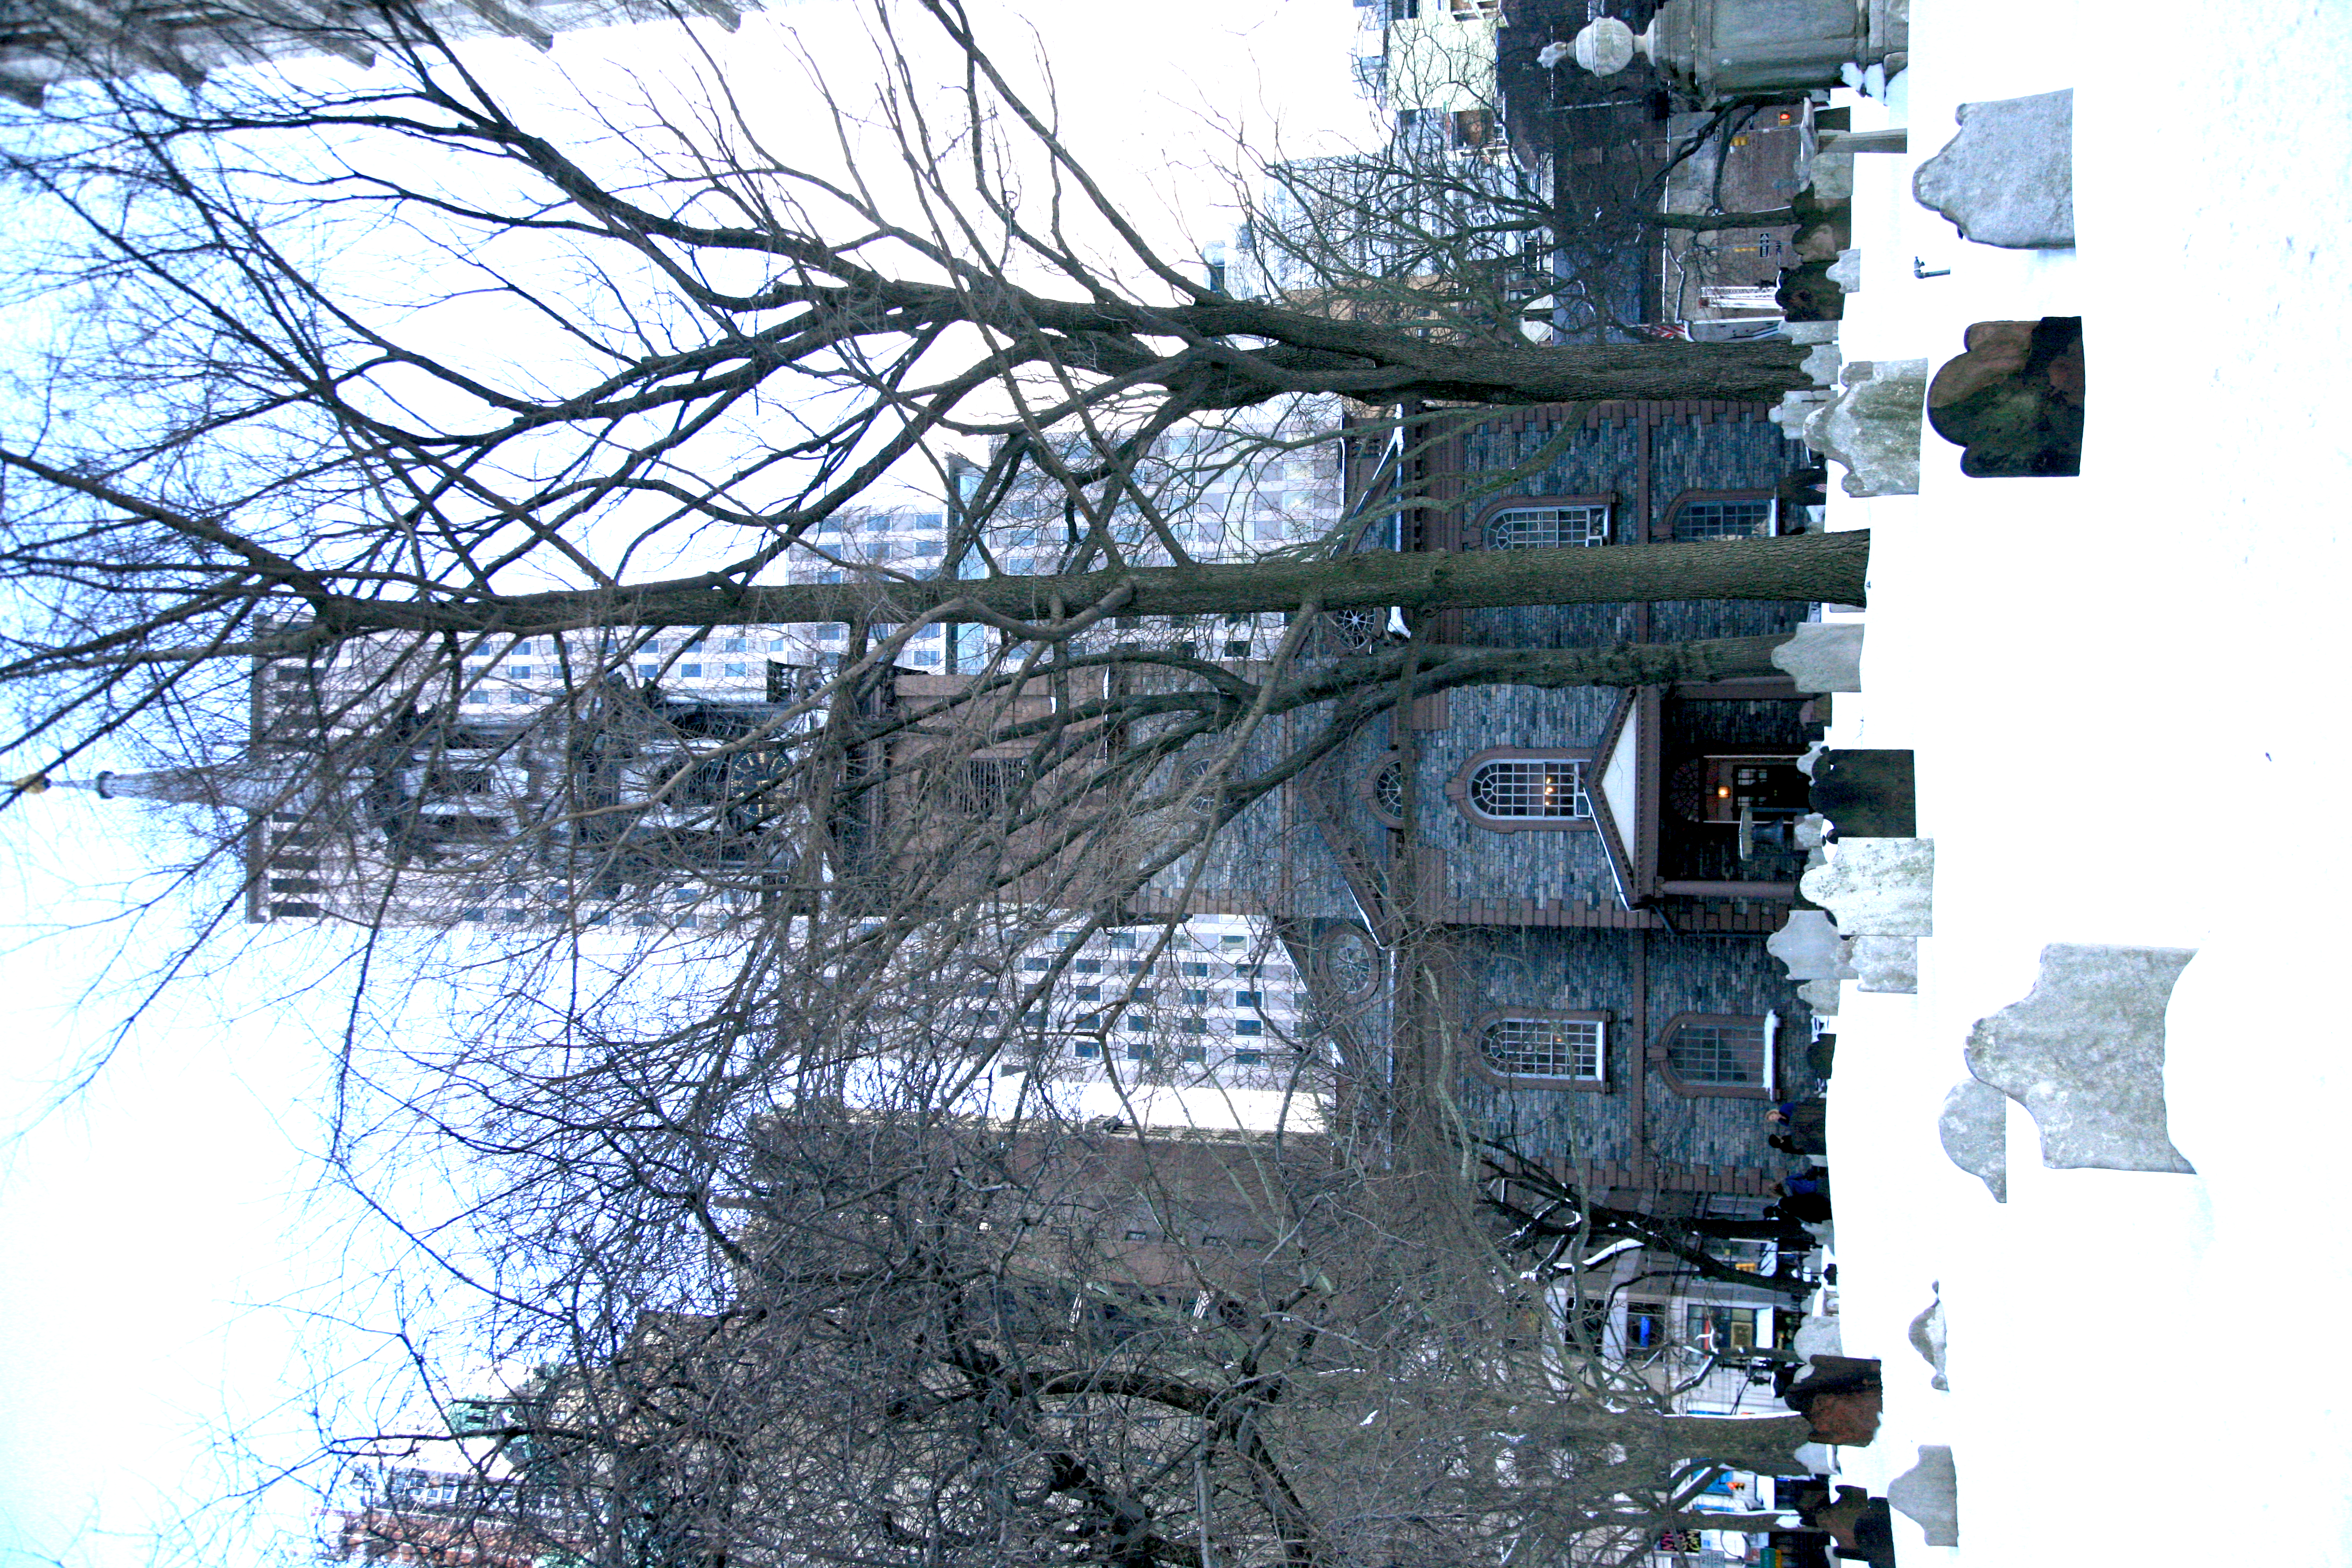
snow, winter, nyc, season, newyork, newyorkcity, ny, 911, worldtradecenter, wtc, groundzero, september11th, worldtradecentersite, september11attacks, stpaulschapel